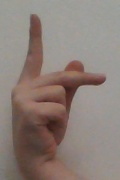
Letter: dha